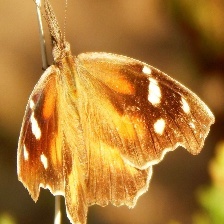
Species: AMERICAN SNOOT